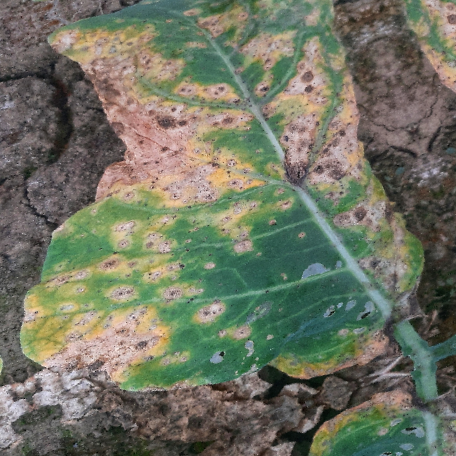
Label: Downy Mildew